Air ferry

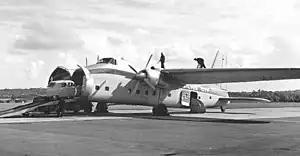
Bristol 170 Freighter 32 of Silver City Airways loading a car at Southampton in 1954

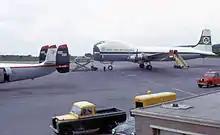
Aer Lingus Aviation Traders Carvair in 1965

An air ferry is a ferry service in which cars and passengers are transported by aircraft. Use of air ferries peaked in the 1950s, but the advent of more economical alternative modes of transport in the 1960s resulted in the demise of these services. Today a large part of cross-channel car transport is done through the Channel Tunnel.